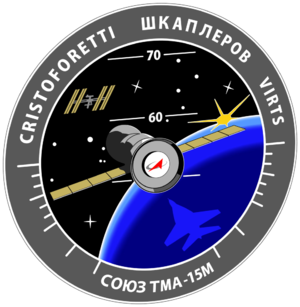
Soyouz TMA-16M est une mission spatiale dont le lancement a eu lieu le 27 mars 2015 depuis le cosmodrome de Baïkonour. Elle a transporté trois membres de l'Expédition 43 vers la Station spatiale internationale.
Soyouz TMA-15M est une mission spatiale dont le lancement a été effectué le 23 novembre 2014 depuis le cosmodrome de Baïkonour. Elle a transporté trois membres de l'Expédition 42 vers la station spatiale internationale.
Samantha Cristoforetti, née le 26 avril 1977 à Milan en Italie, est une ingénieure, pilote de chasse et astronaute italienne. Elle fait partie du troisième groupe d'astronautes de l'Agence spatiale européenne sélectionné en 2009. Elle est la troisième femme astronaute de l'agence spatiale et la première femme astronaute italienne. Elle fait partie à compter du 23 novembre 2014 et pour une durée de six mois de l'équipage permanent de la Station spatiale internationale dans le cadre des expéditions Expédition 42 et Expédition 43.